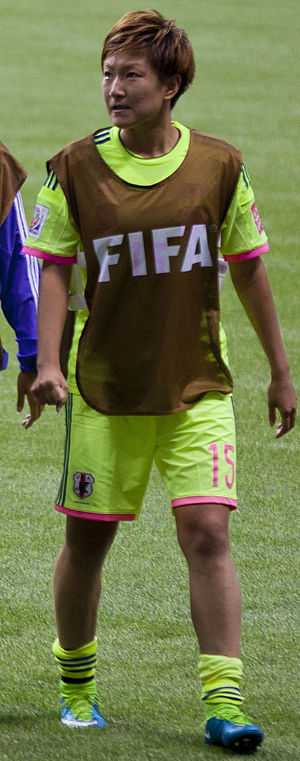
Yuika Sugasawa
Yuika Sugasawa er en japansk fodboldspiller. Hun har spillet for Japans kvindefodboldlandshold.